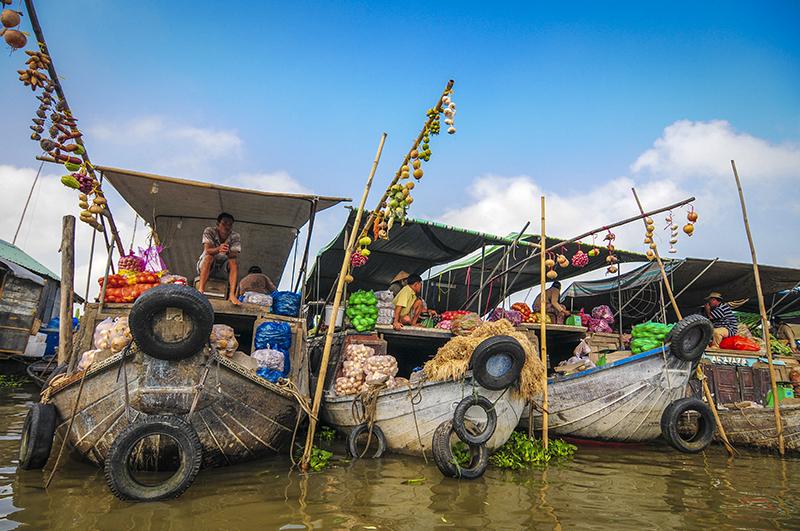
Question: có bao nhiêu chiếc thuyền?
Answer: có ba chiếc thuyền